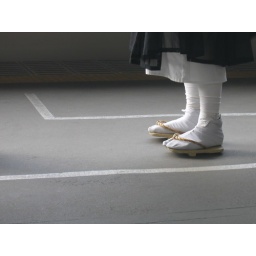
Waiting at Kyoto Station for the train to the airport I spotted this man waiting in line...